U.S. Route 17 in Florida

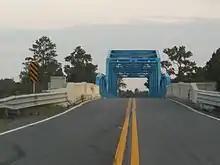
US 17 bridge on the Florida–Georgia border

Here, the highway goes past Naval Air Station Jacksonville (NAS Jax). Near downtown Jacksonville, US 17 joins I-10 for approximately , before merging into I-95. US 17 then exits onto US 23 and continues as North Main Street along with US 1 until it reaches the Martin Luther King Jr. Parkway then continues on its own through Northside where it crosses the Trout River only to pass through less urban surroundings before it crosses the Nassau County border.